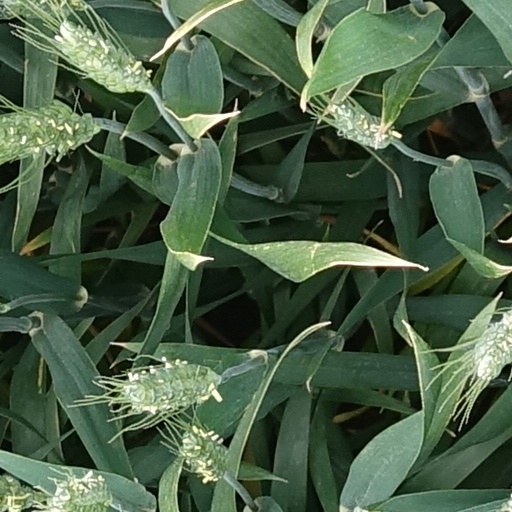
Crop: wheat